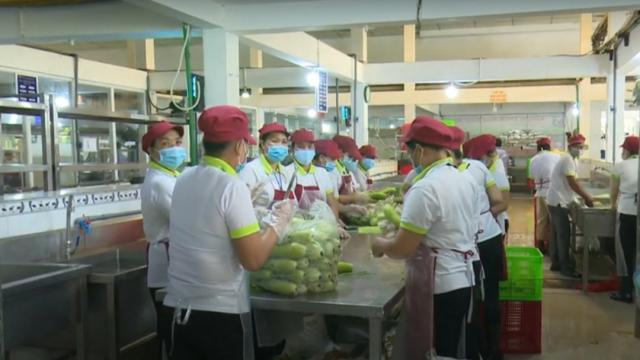
xung quanh chiếc bàn có sự xuất hiện của một đám người